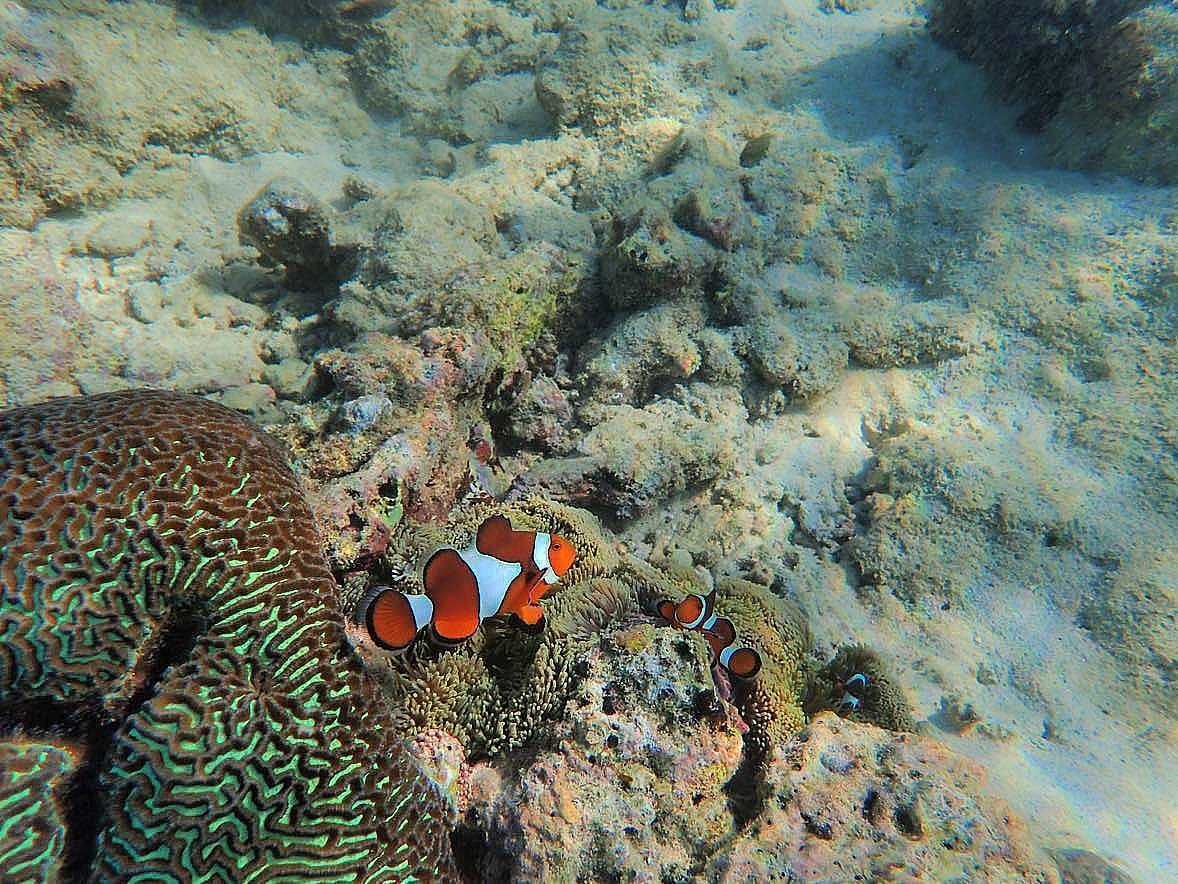
Amphiprion ocellaris (Ocellaris Anemonefish)